Liu Jiang (director)

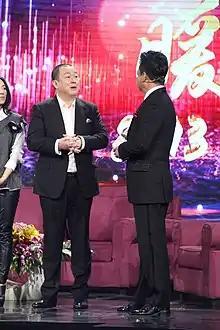
Liu Jiang in the Chinese talk show "Art Life" in December 2013.

Liu Jiang (born 8 February 1969) is a Chinese television director, producer and screenwriter best known for his work "Before Dawn", "A Beautiful Daughter-in-law Era" and "Let's get married".